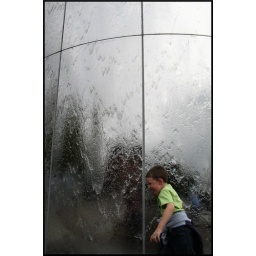
Children were running around this tall phallic water fountain running their fingers through the water.